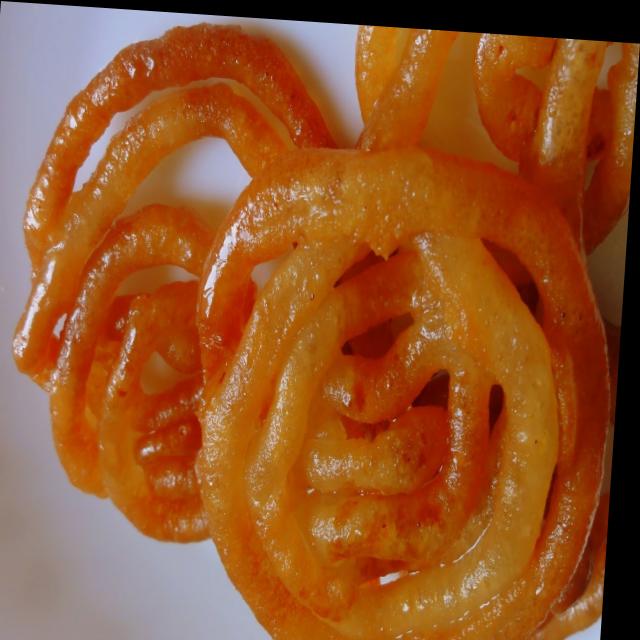
Dish: jalebi